Jeffrey Peterson

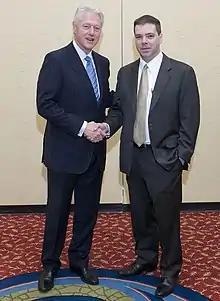
Jeffrey Peterson with President Bill Clinton in 2010

Peterson, a Democrat, has been involved in political circles. His political affiliations have often been related to Hispanic interests. According to an article published in the "Arizona Republic" newspaper, Peterson is a close associate of Hispanic marketing executive Lionel Sosa.